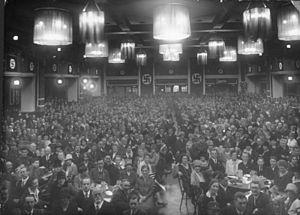
Le putsch de la Brasserie ou putsch de Munich est une tentative de prise du pouvoir par la force en Bavière menée par Adolf Hitler, dirigeant du Parti national-socialiste des travailleurs allemands, dans la soirée du 8 novembre 1923. Elle se déroula principalement à la Bürgerbräukeller, une brasserie de Munich. Y participèrent notamment Hermann Göring, Ernst Röhm, Rudolf Hess, Heinrich Himmler et Julius Streicher.
Le Bürgerbräukeller était une brasserie allemande située à Munich où se tenaient certaines réunions du Parti national-socialiste des travailleurs allemands, l'autre brasserie utilisée était la Hofbräuhaus.